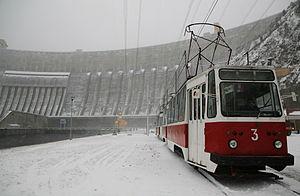
Le tramway de Tcheremouchki est le réseau de tramways de la ville de Tcheremouchki, en Russie. Le réseau est composé d'une unique ligne, longue de 5,5 km.